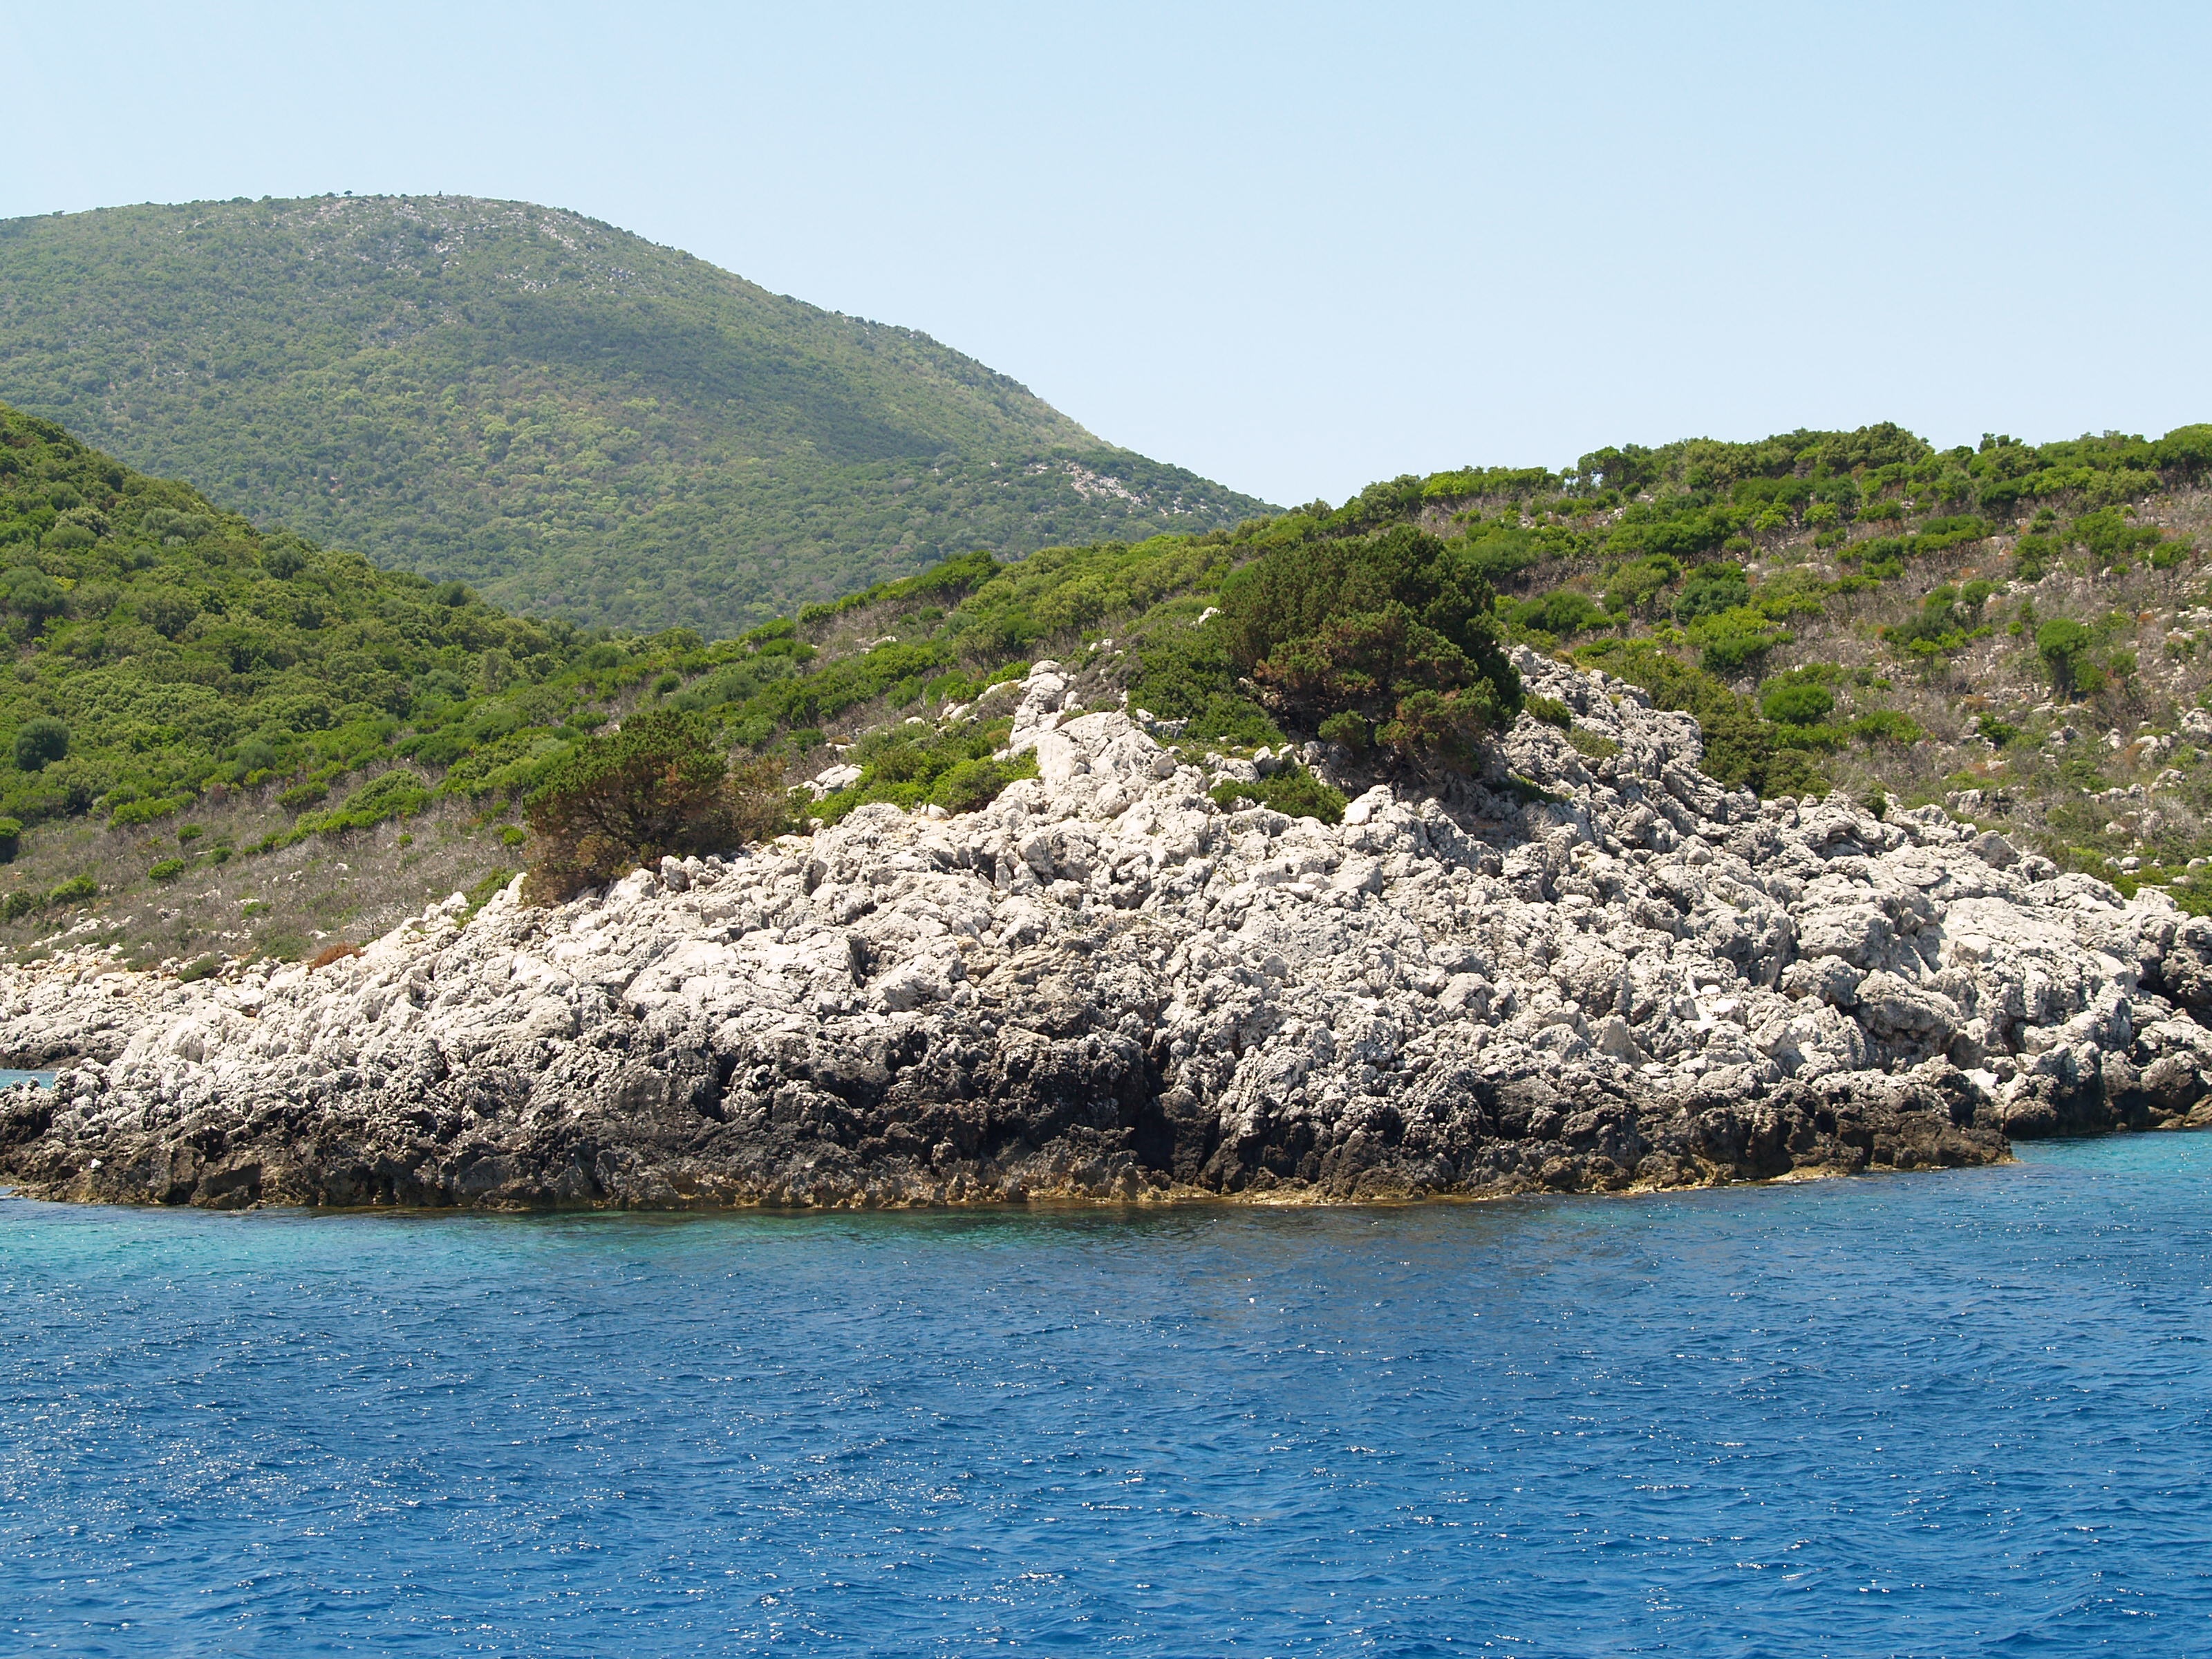
beach, sea, coast, rock, ocean, mountain, shore, lake, cliff, cove, bay, island, reservoir, terrain, body of water, rocks, geology, cape, islet, landform, geographical feature